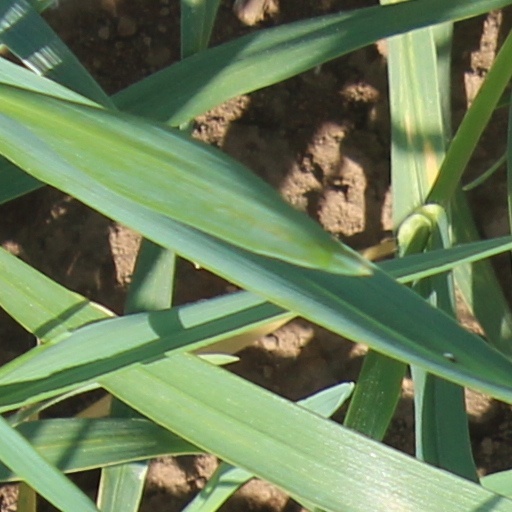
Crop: wheat